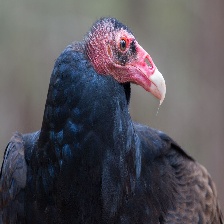
Species: TURKEY VULTURE
Scientific name: CATHARTES AURA
ImageNet parent category: vulture